Kjosfossen

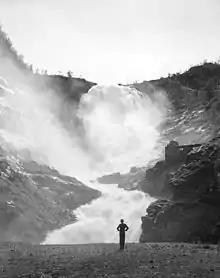
Kjosfossen in 1962.

The Flåm Line passes directly in front of and over the upper part of the waterfall (the falls continue much longer down to the right (east) of the Flåm Line as you head down into the gorge), which is one of the main attractions for tourists who take the Flåm Line. (Some of the Flam tourist maps are orientated with South at the top.)